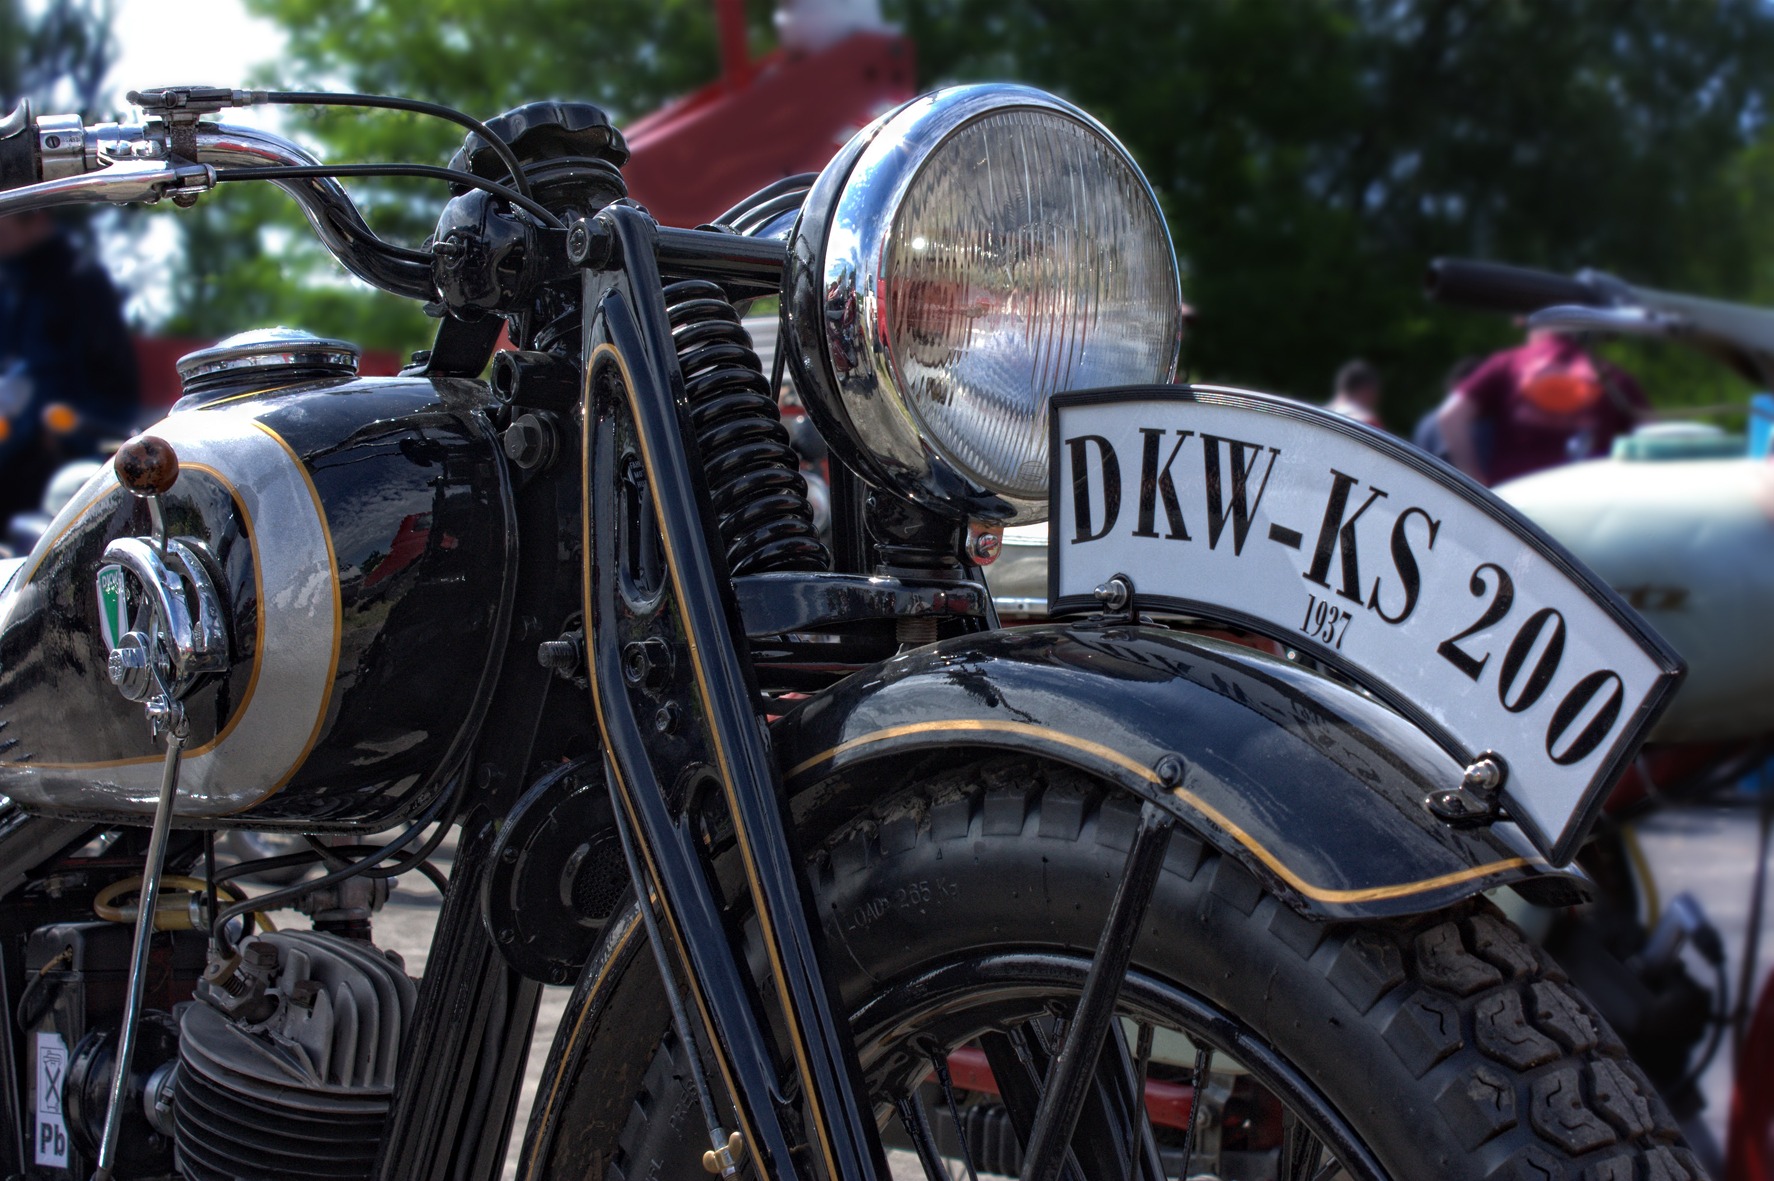
technology, car, vintage, wheel, bicycle, vehicle, motorcycle, machine, spotlight, motor vehicle, engine, motor, germany, oldtimer, 1937, chopper, cruiser, mature, motorcycling, flitzer, dkw, krad, land vehicle